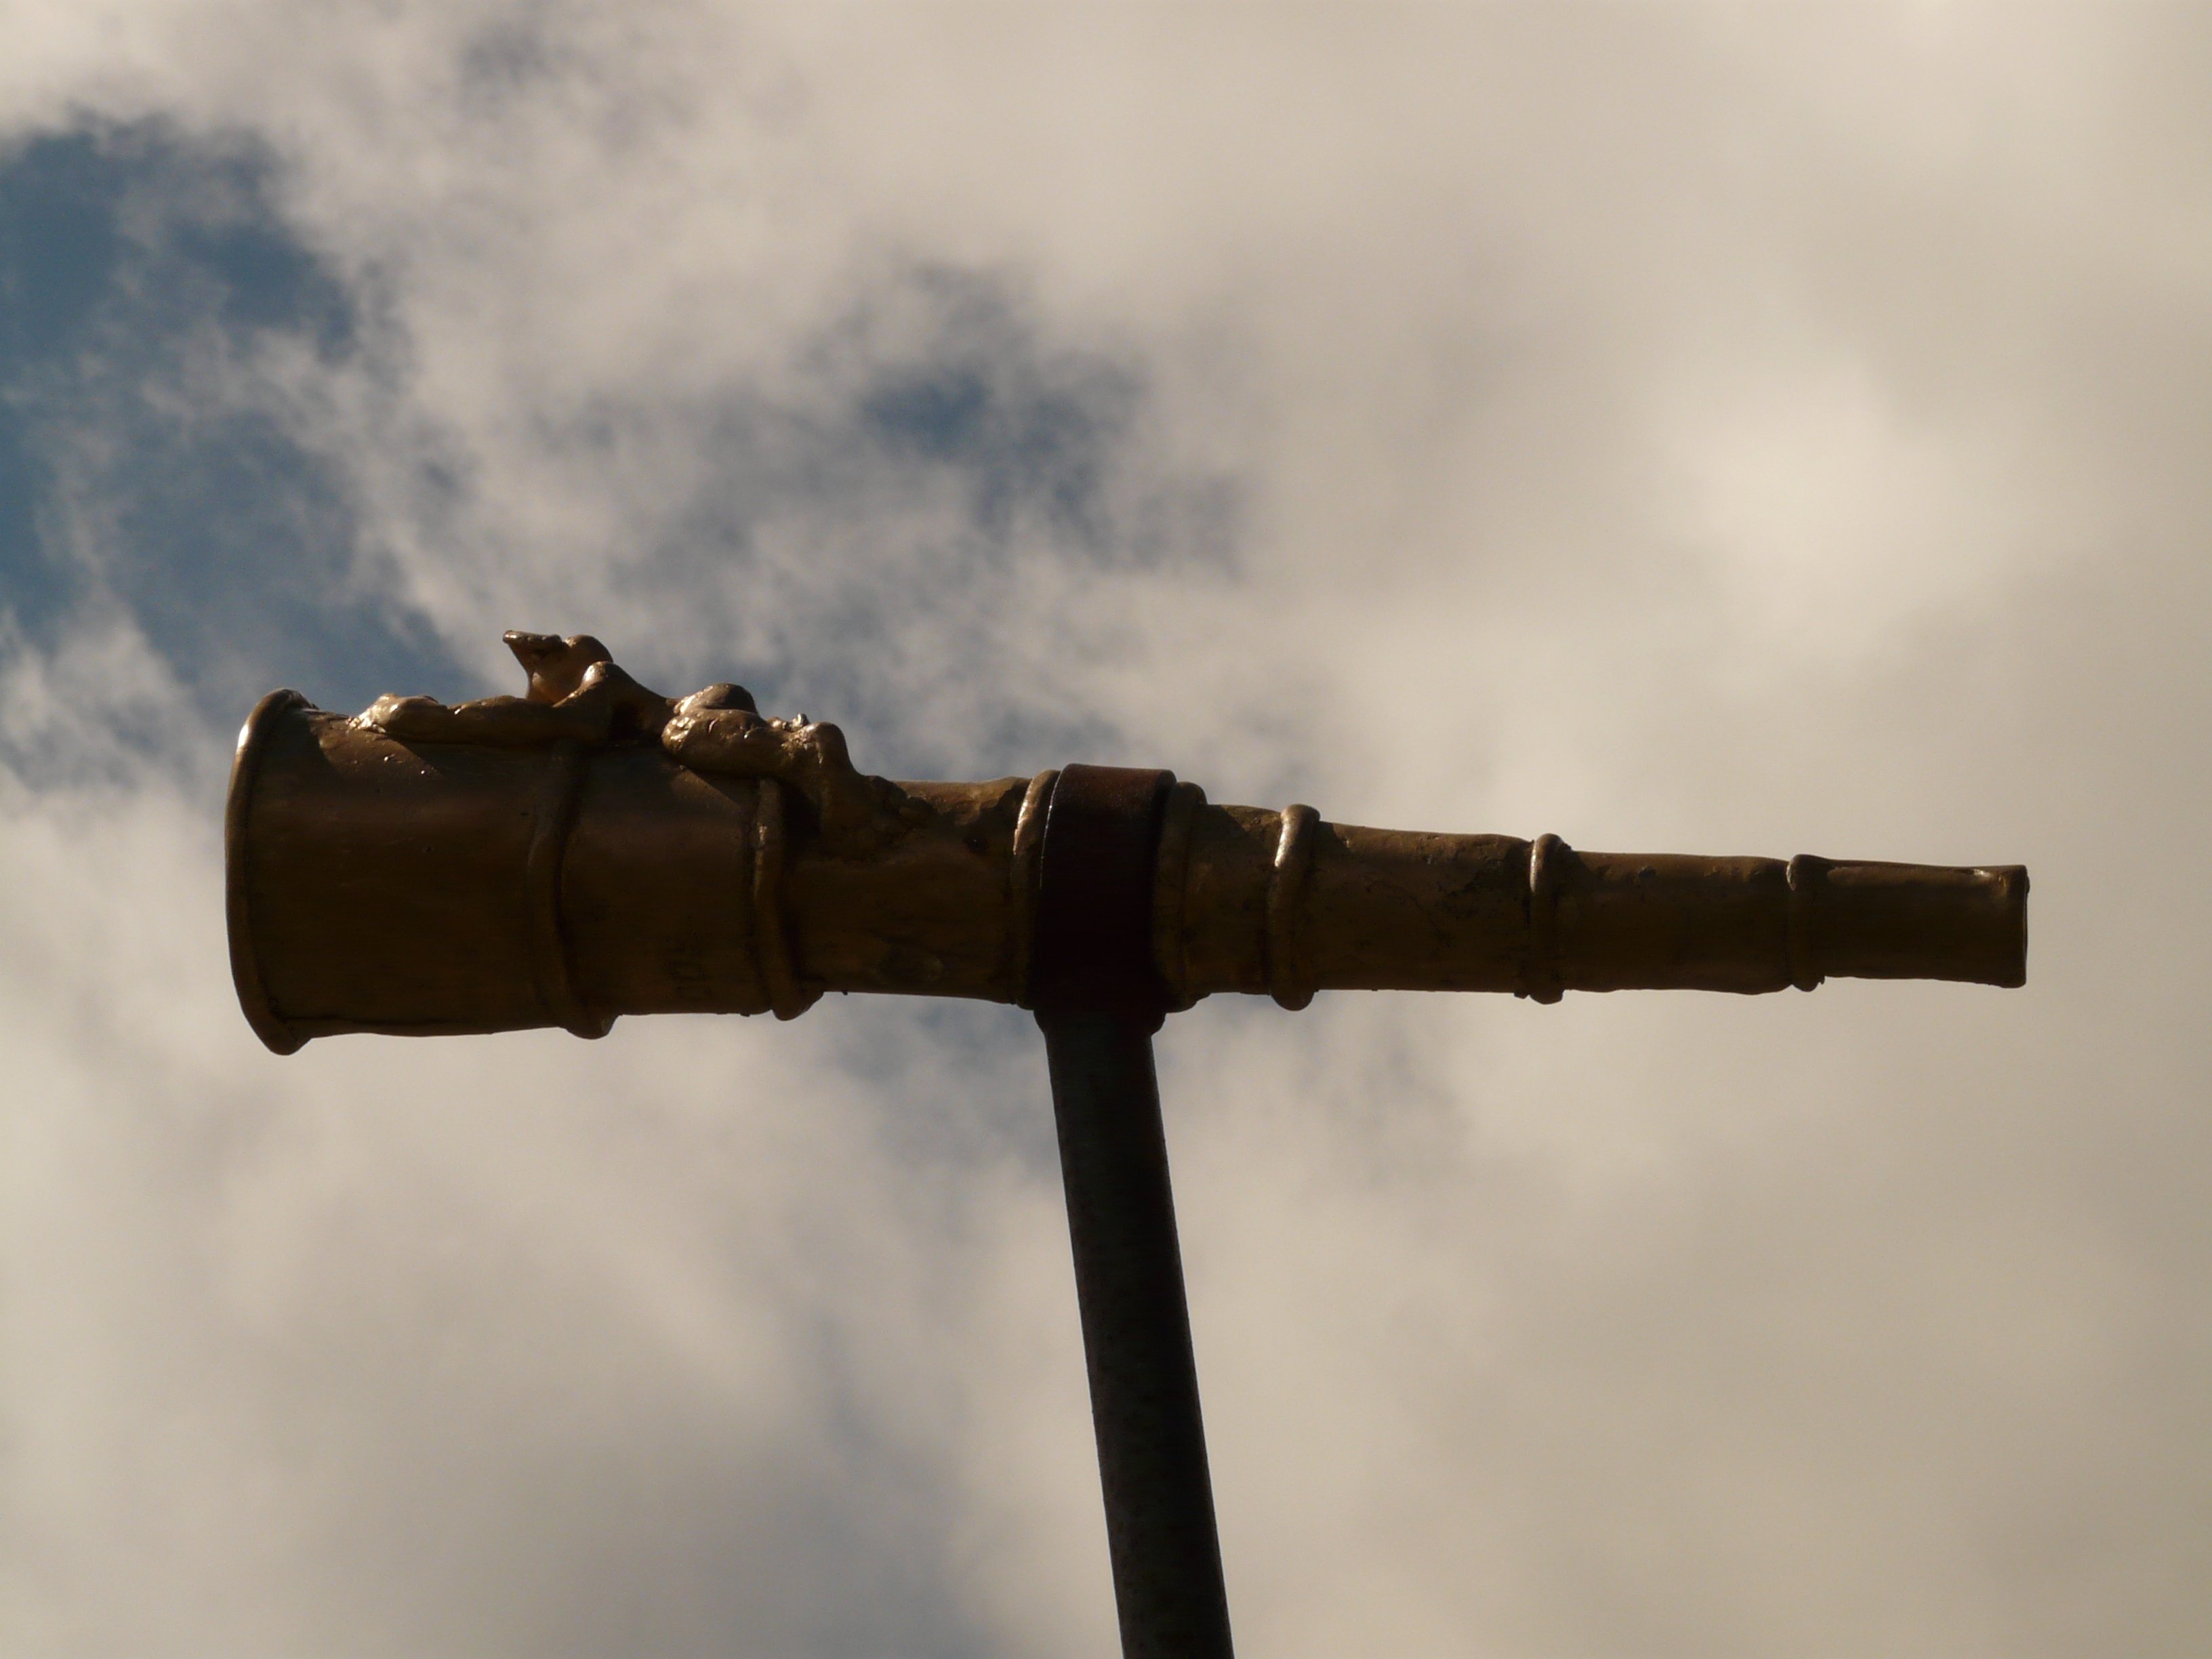
cloud, sky, view, telescope, machine, weapon, cannon, timmelsjoch, by looking, atmosphere of earth